PATrain

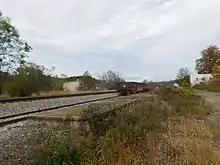
The former platform of the Versailles station in October 2021

In the early 1970s, the Port Authority (PAT)which had controlled all bus and streetcar service in Allegheny County since 1964had negotiated with the B&O and Pittsburgh and Lake Erie Railroad (P&LE), the last two private sector commuter operators in the region, about the possibility of expanded rail service. At the time, the B&O operated six weekday round trips between Pittsburgh and Versailles, while the P&LE operated a single weekday round trip between Pittsburgh and Beaver Falls. The Pennsylvania Railroad had ended service on its six commuter routes in 1964, citing lack of patronage.